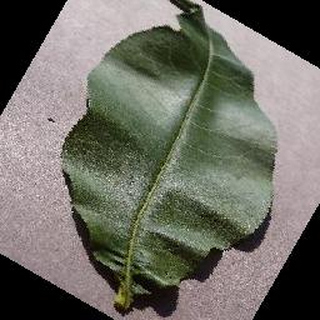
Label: healthy_peach